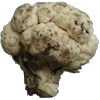
Label: cauliflower